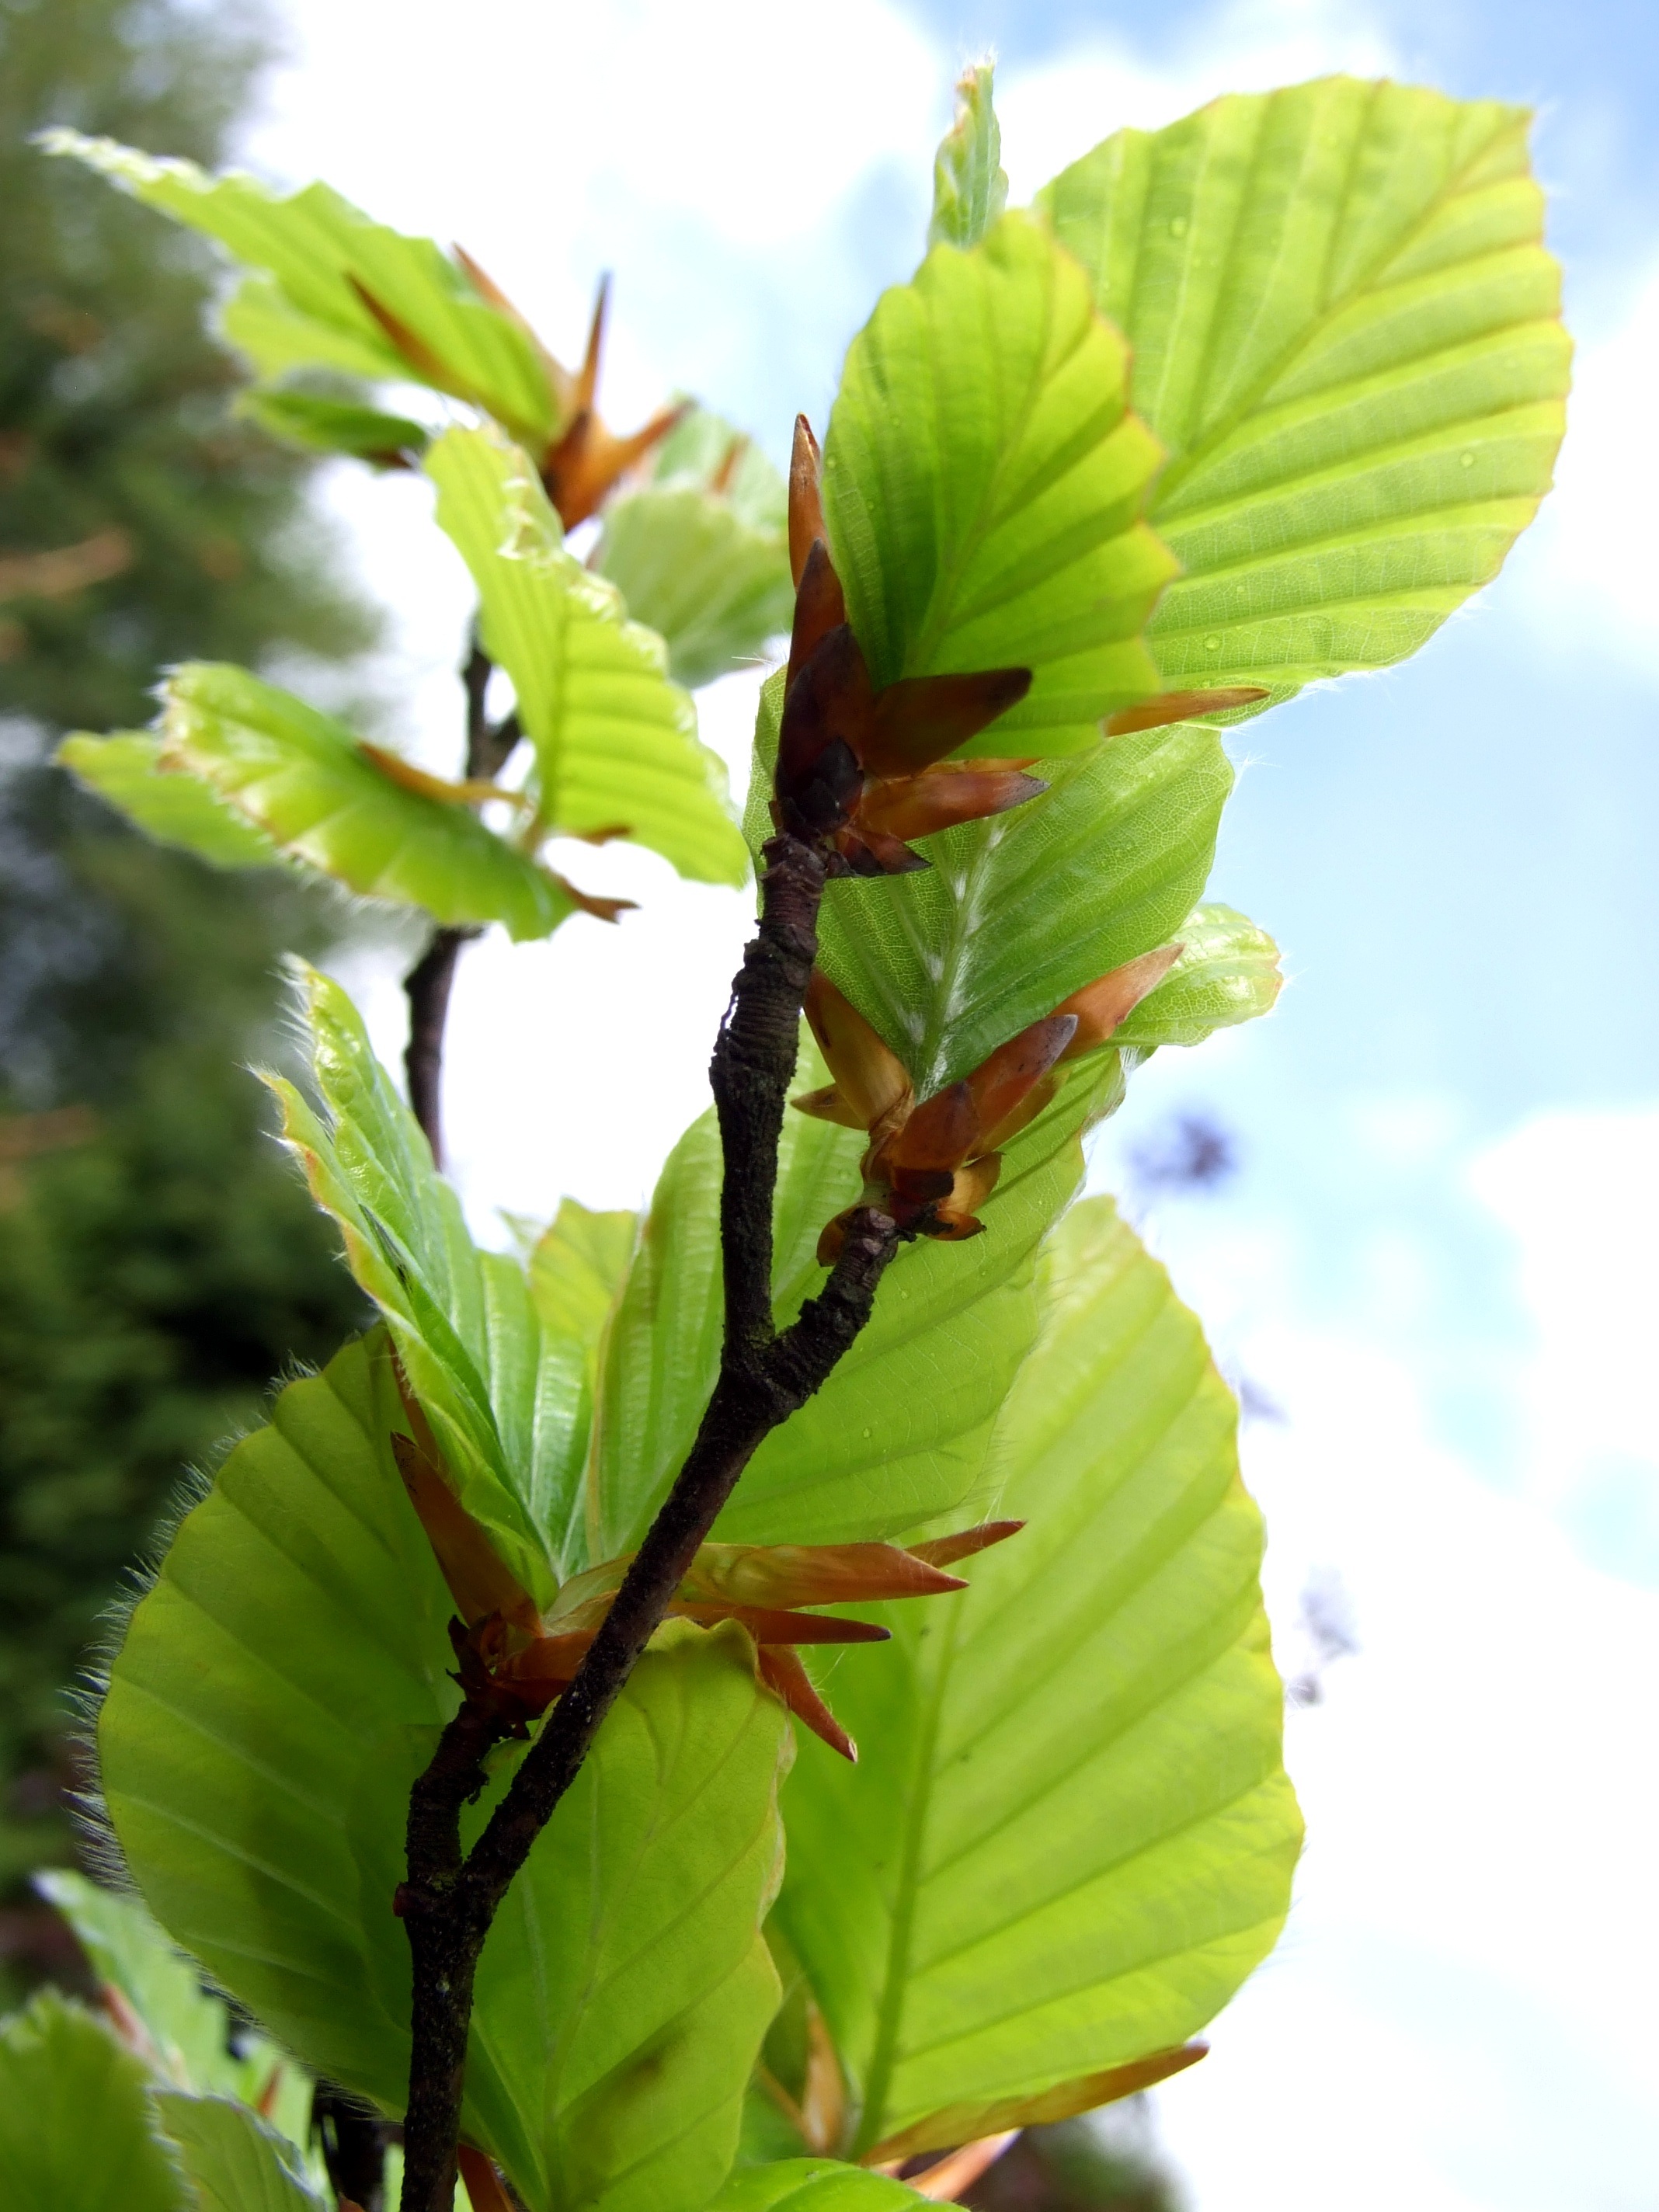
tree, nature, branch, blossom, plant, leaf, flower, foliage, green, produce, macro, botany, garden, closeup, flora, plants, shrub, deciduous, beauty, bud, beech, flowering plant, woody plant, land plant